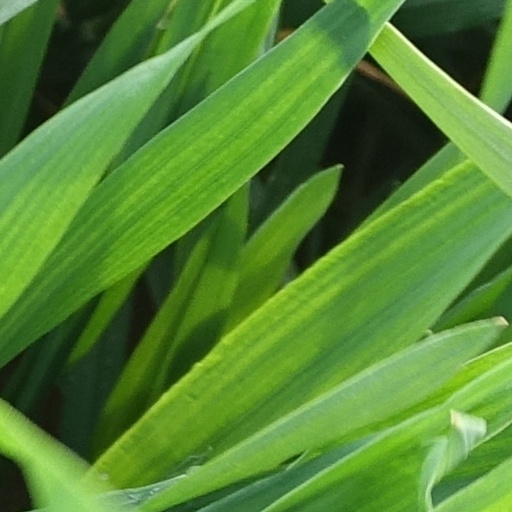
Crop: wheat